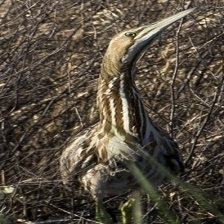
Species: AMERICAN BITTERN
Scientific name: BOTAURUS LENTIGINOSUS